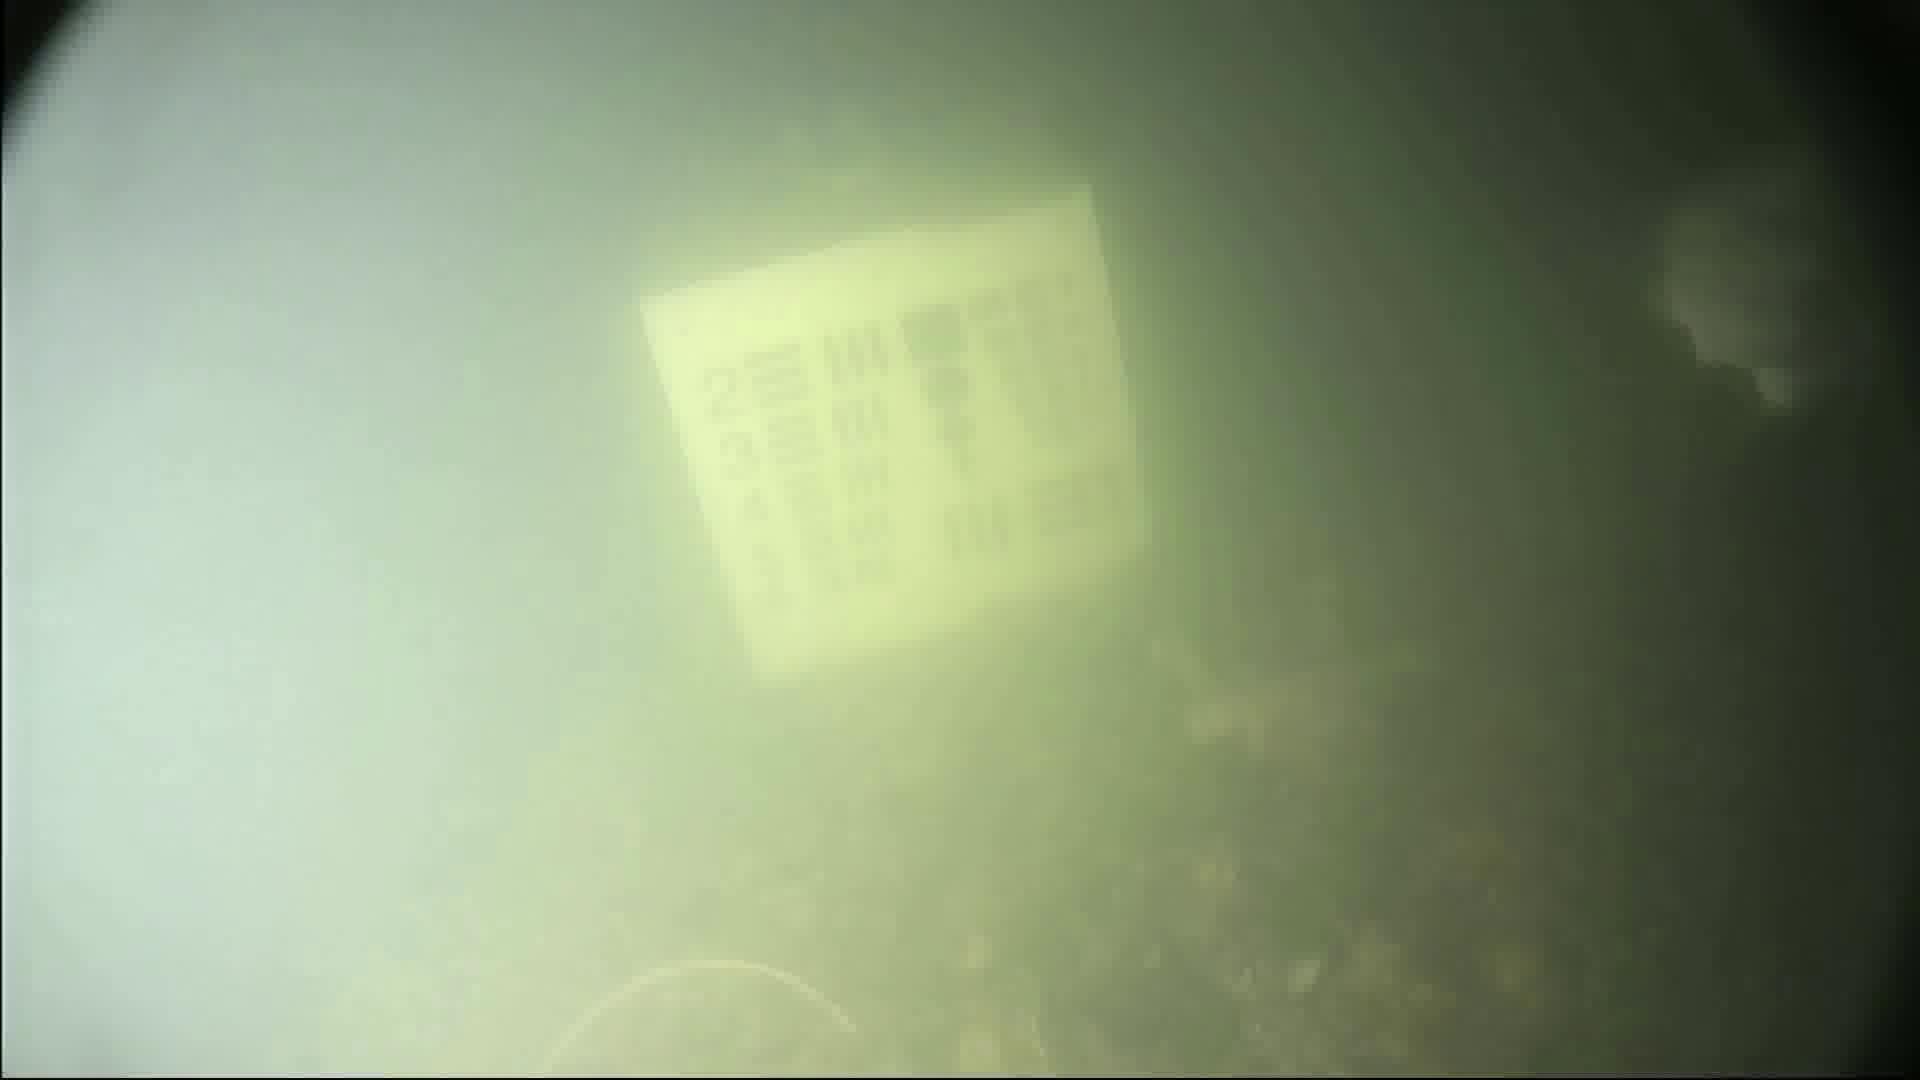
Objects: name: fish